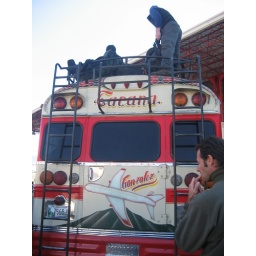
This chicken bus had to emphasize its speed by painting a plane on its back door.